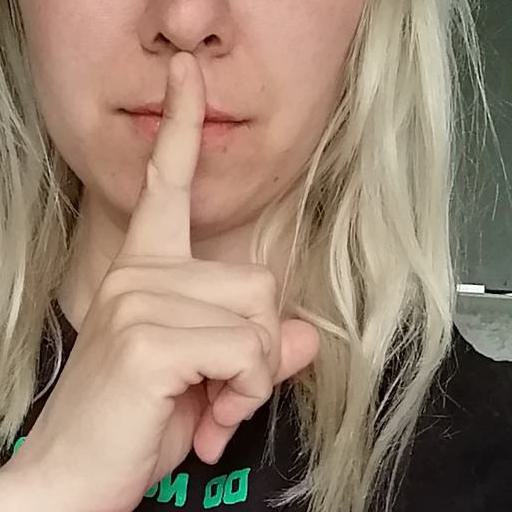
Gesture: mute